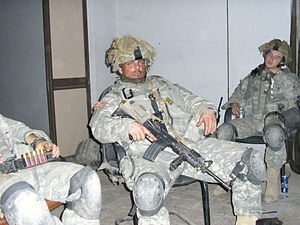
Soldat
U.S. Army Soldater i Baghdad, Iraq i 2007.
En soldat er en person, der er uddannet til at kæmpe i militæret.